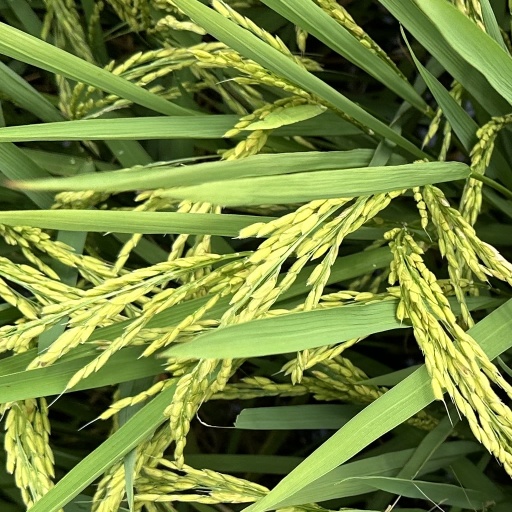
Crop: rice